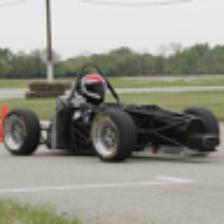
Label: NonHuman